C.D. Águila

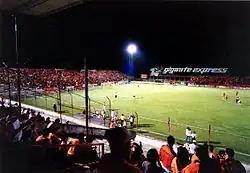
Night view of the Estadio Juan Francisco Barraza.

Águila plays its home games at Estadio Juan Francisco Barraza located in San Miguel. The stadium has a capacity of 10,000 people.